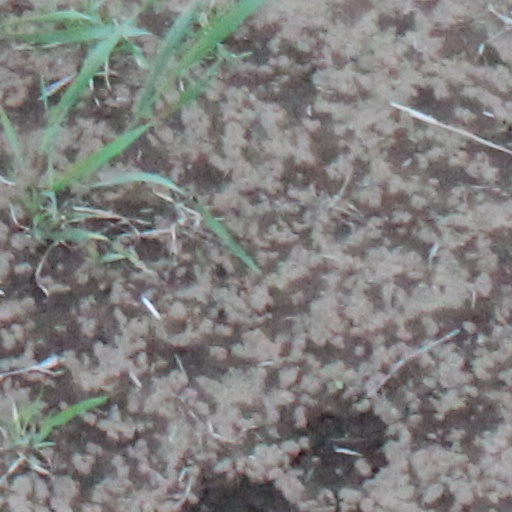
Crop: wheat